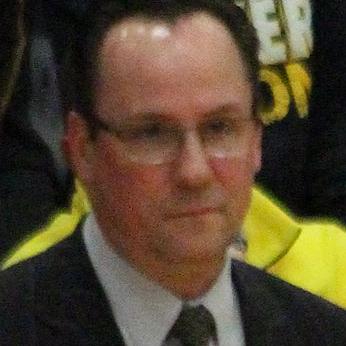
Age: 51